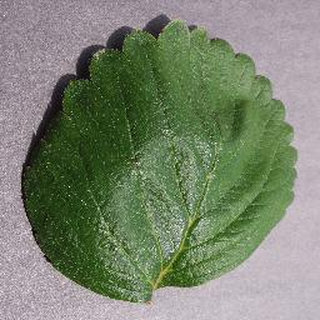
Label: healthy_strawberry